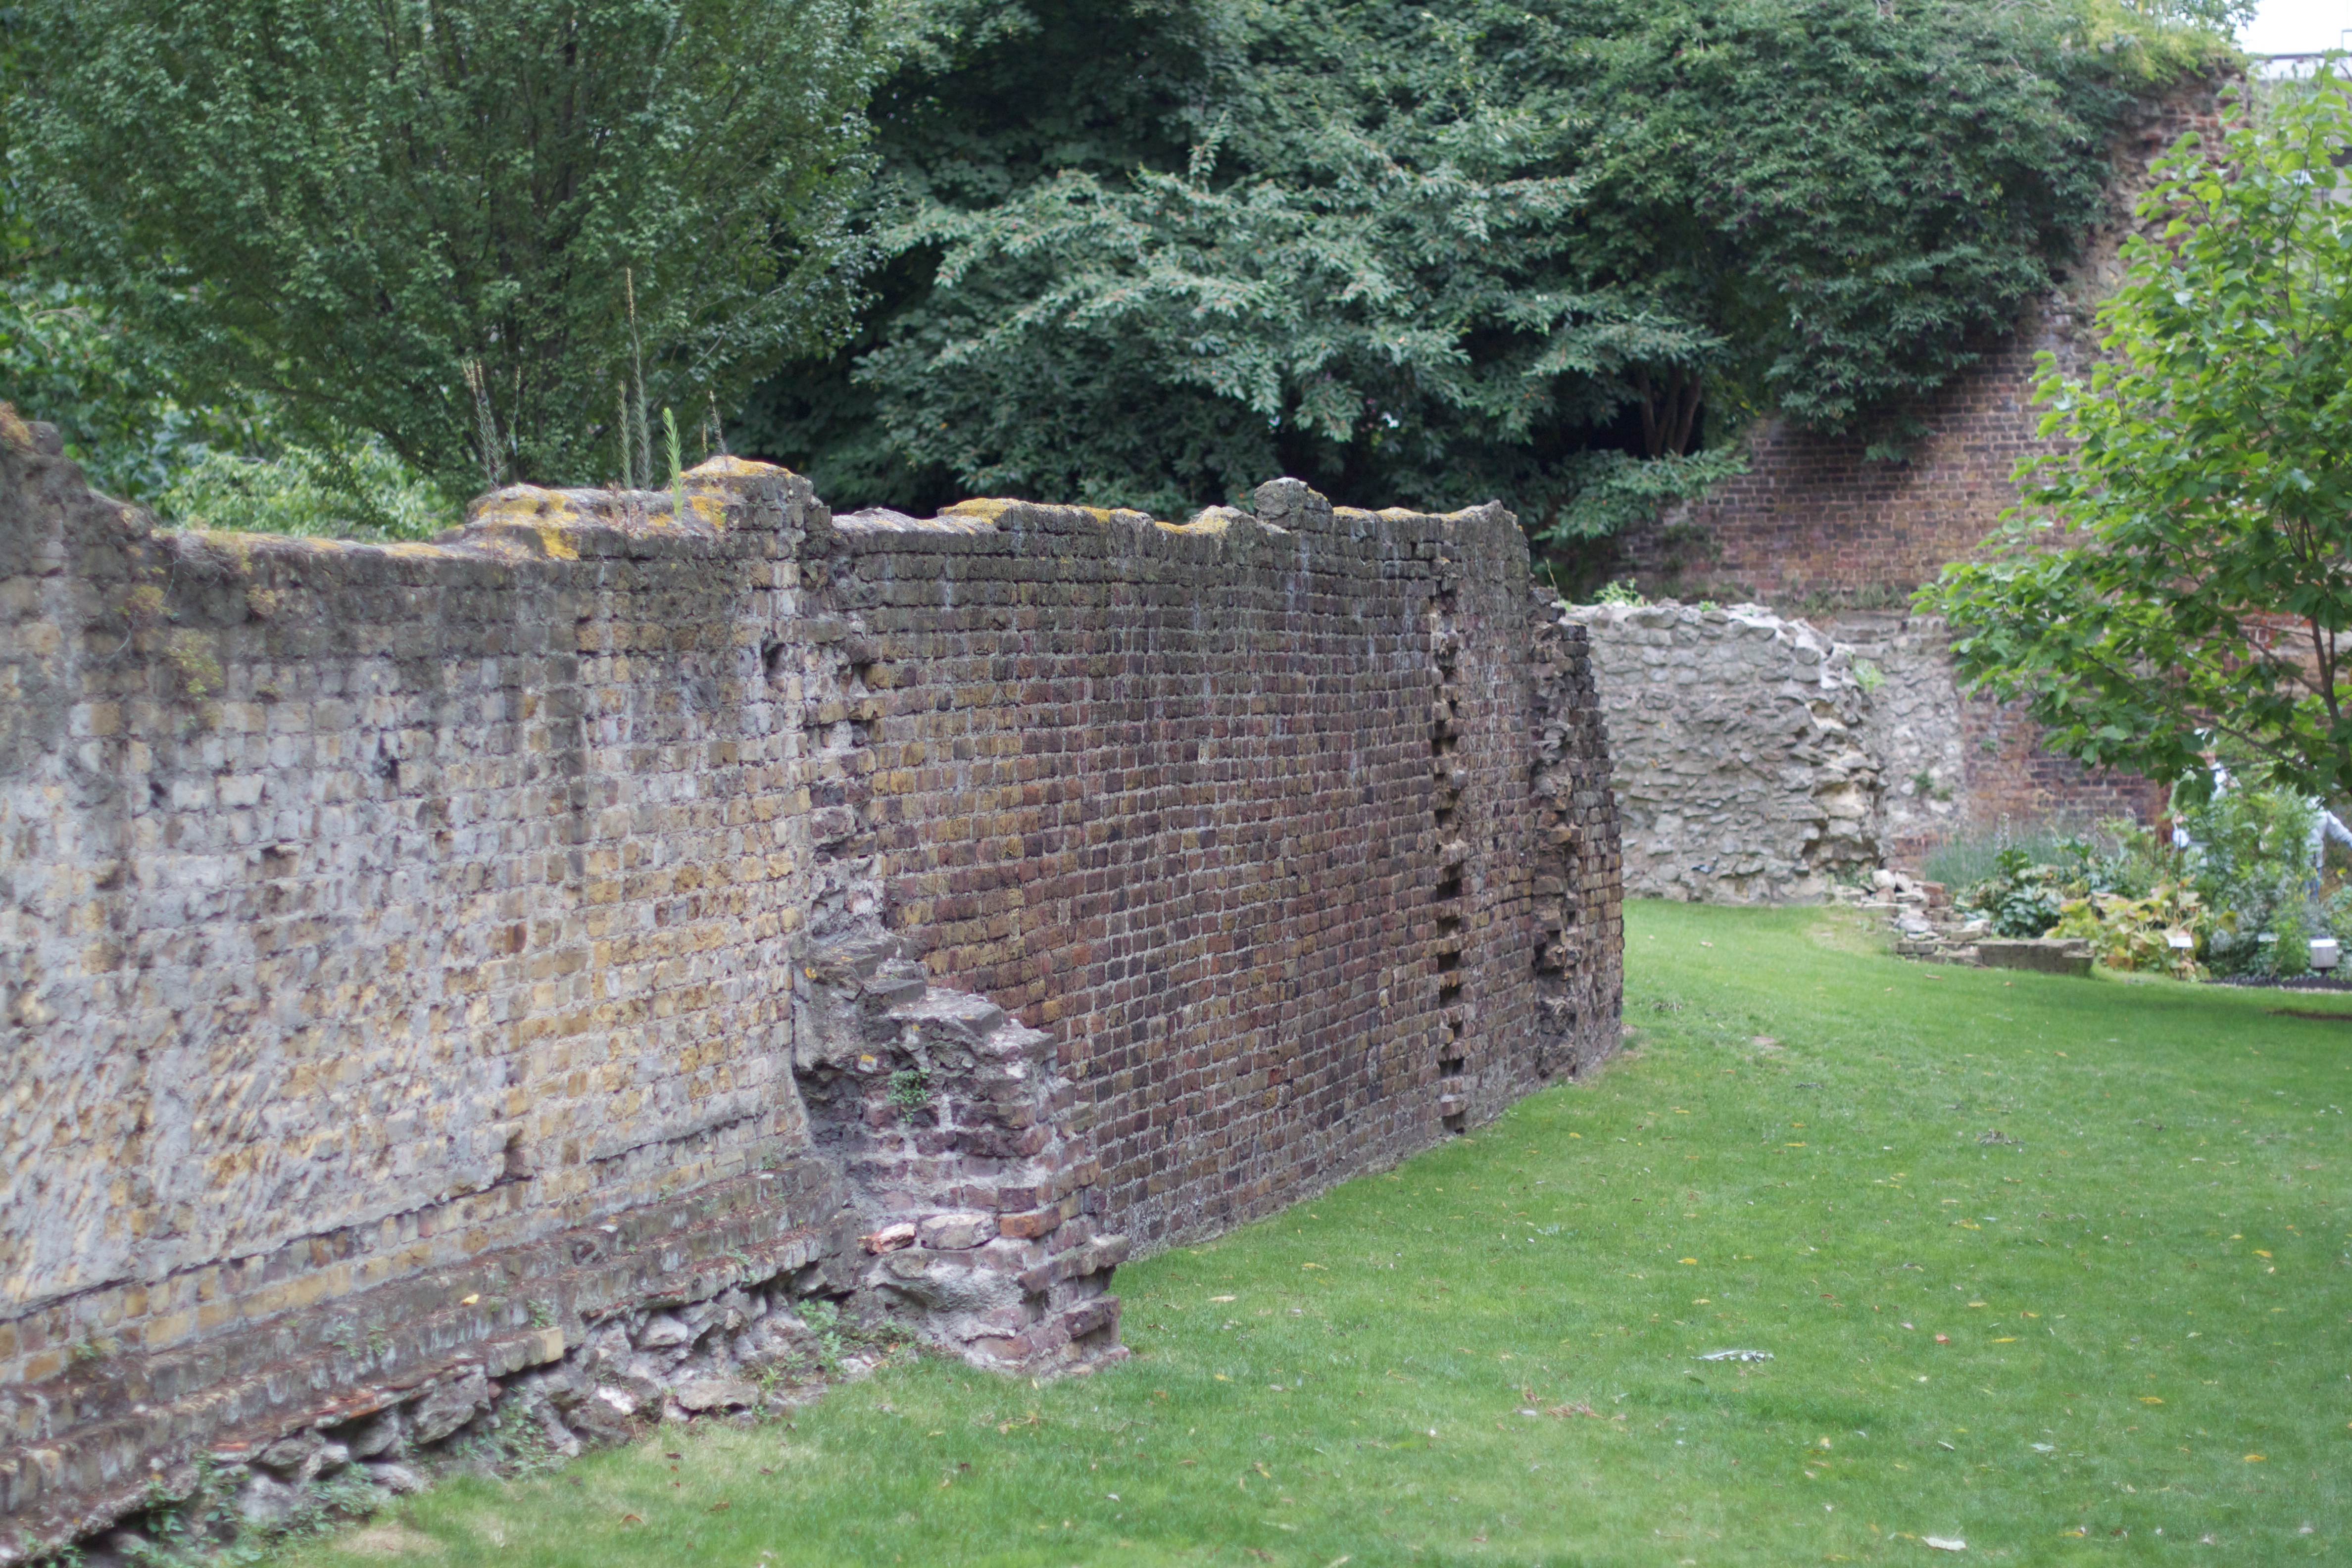
wall, property, stone wall, ruins, archaeological site